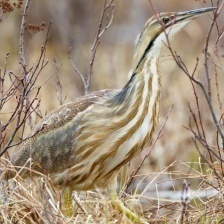
Species: AMERICAN BITTERN
Scientific name: BOTAURUS LENTIGINOSUS